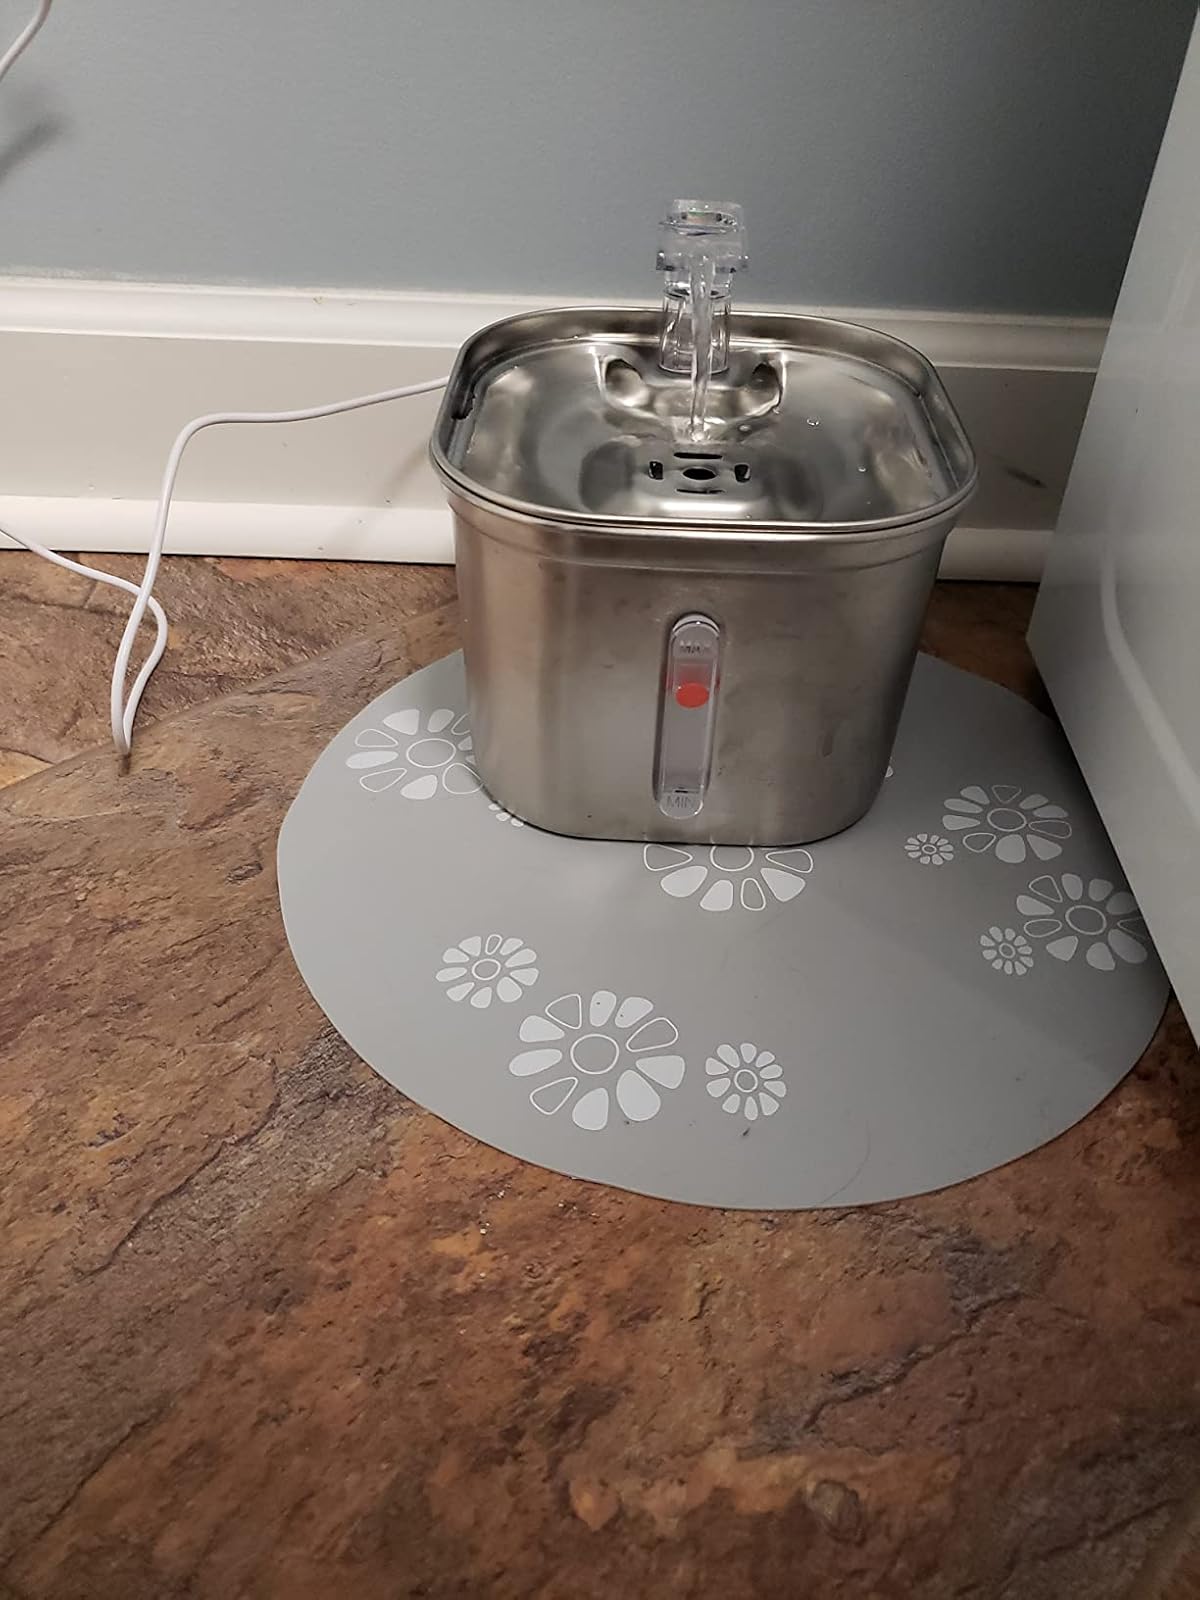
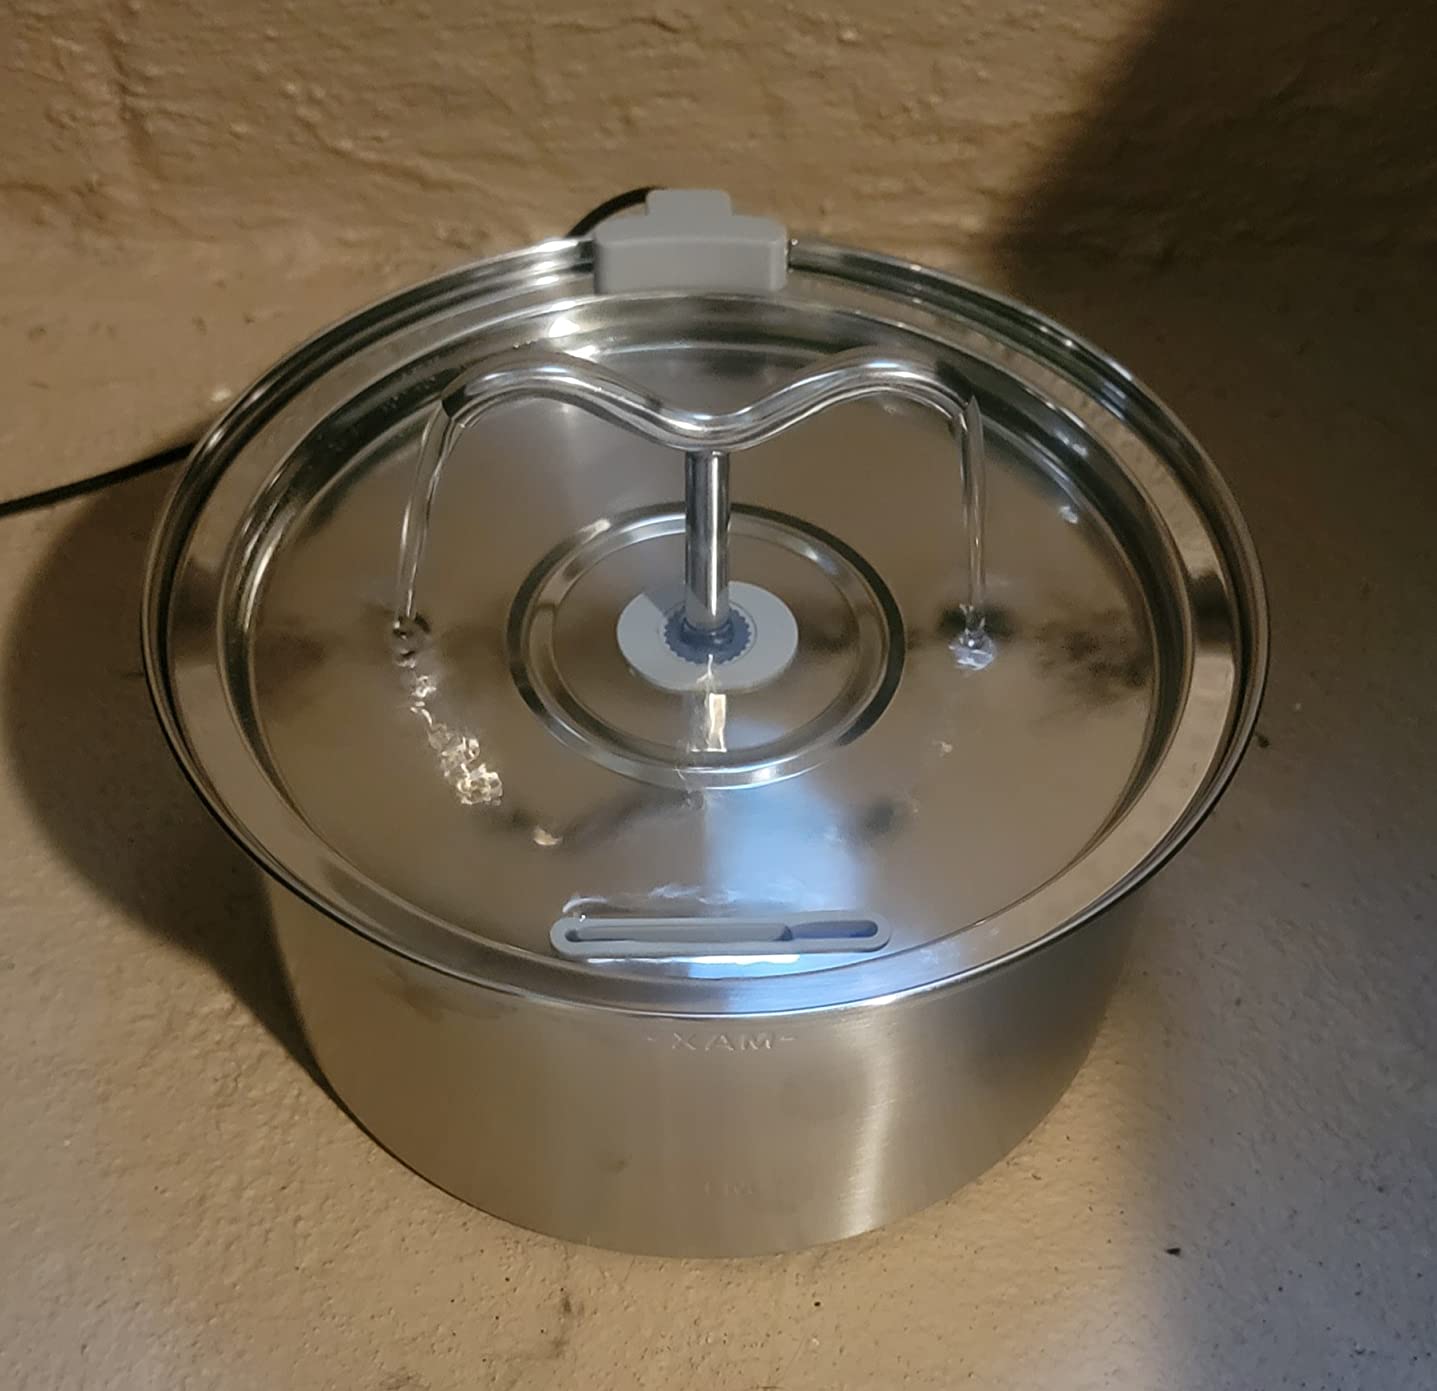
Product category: items_bowl
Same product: no